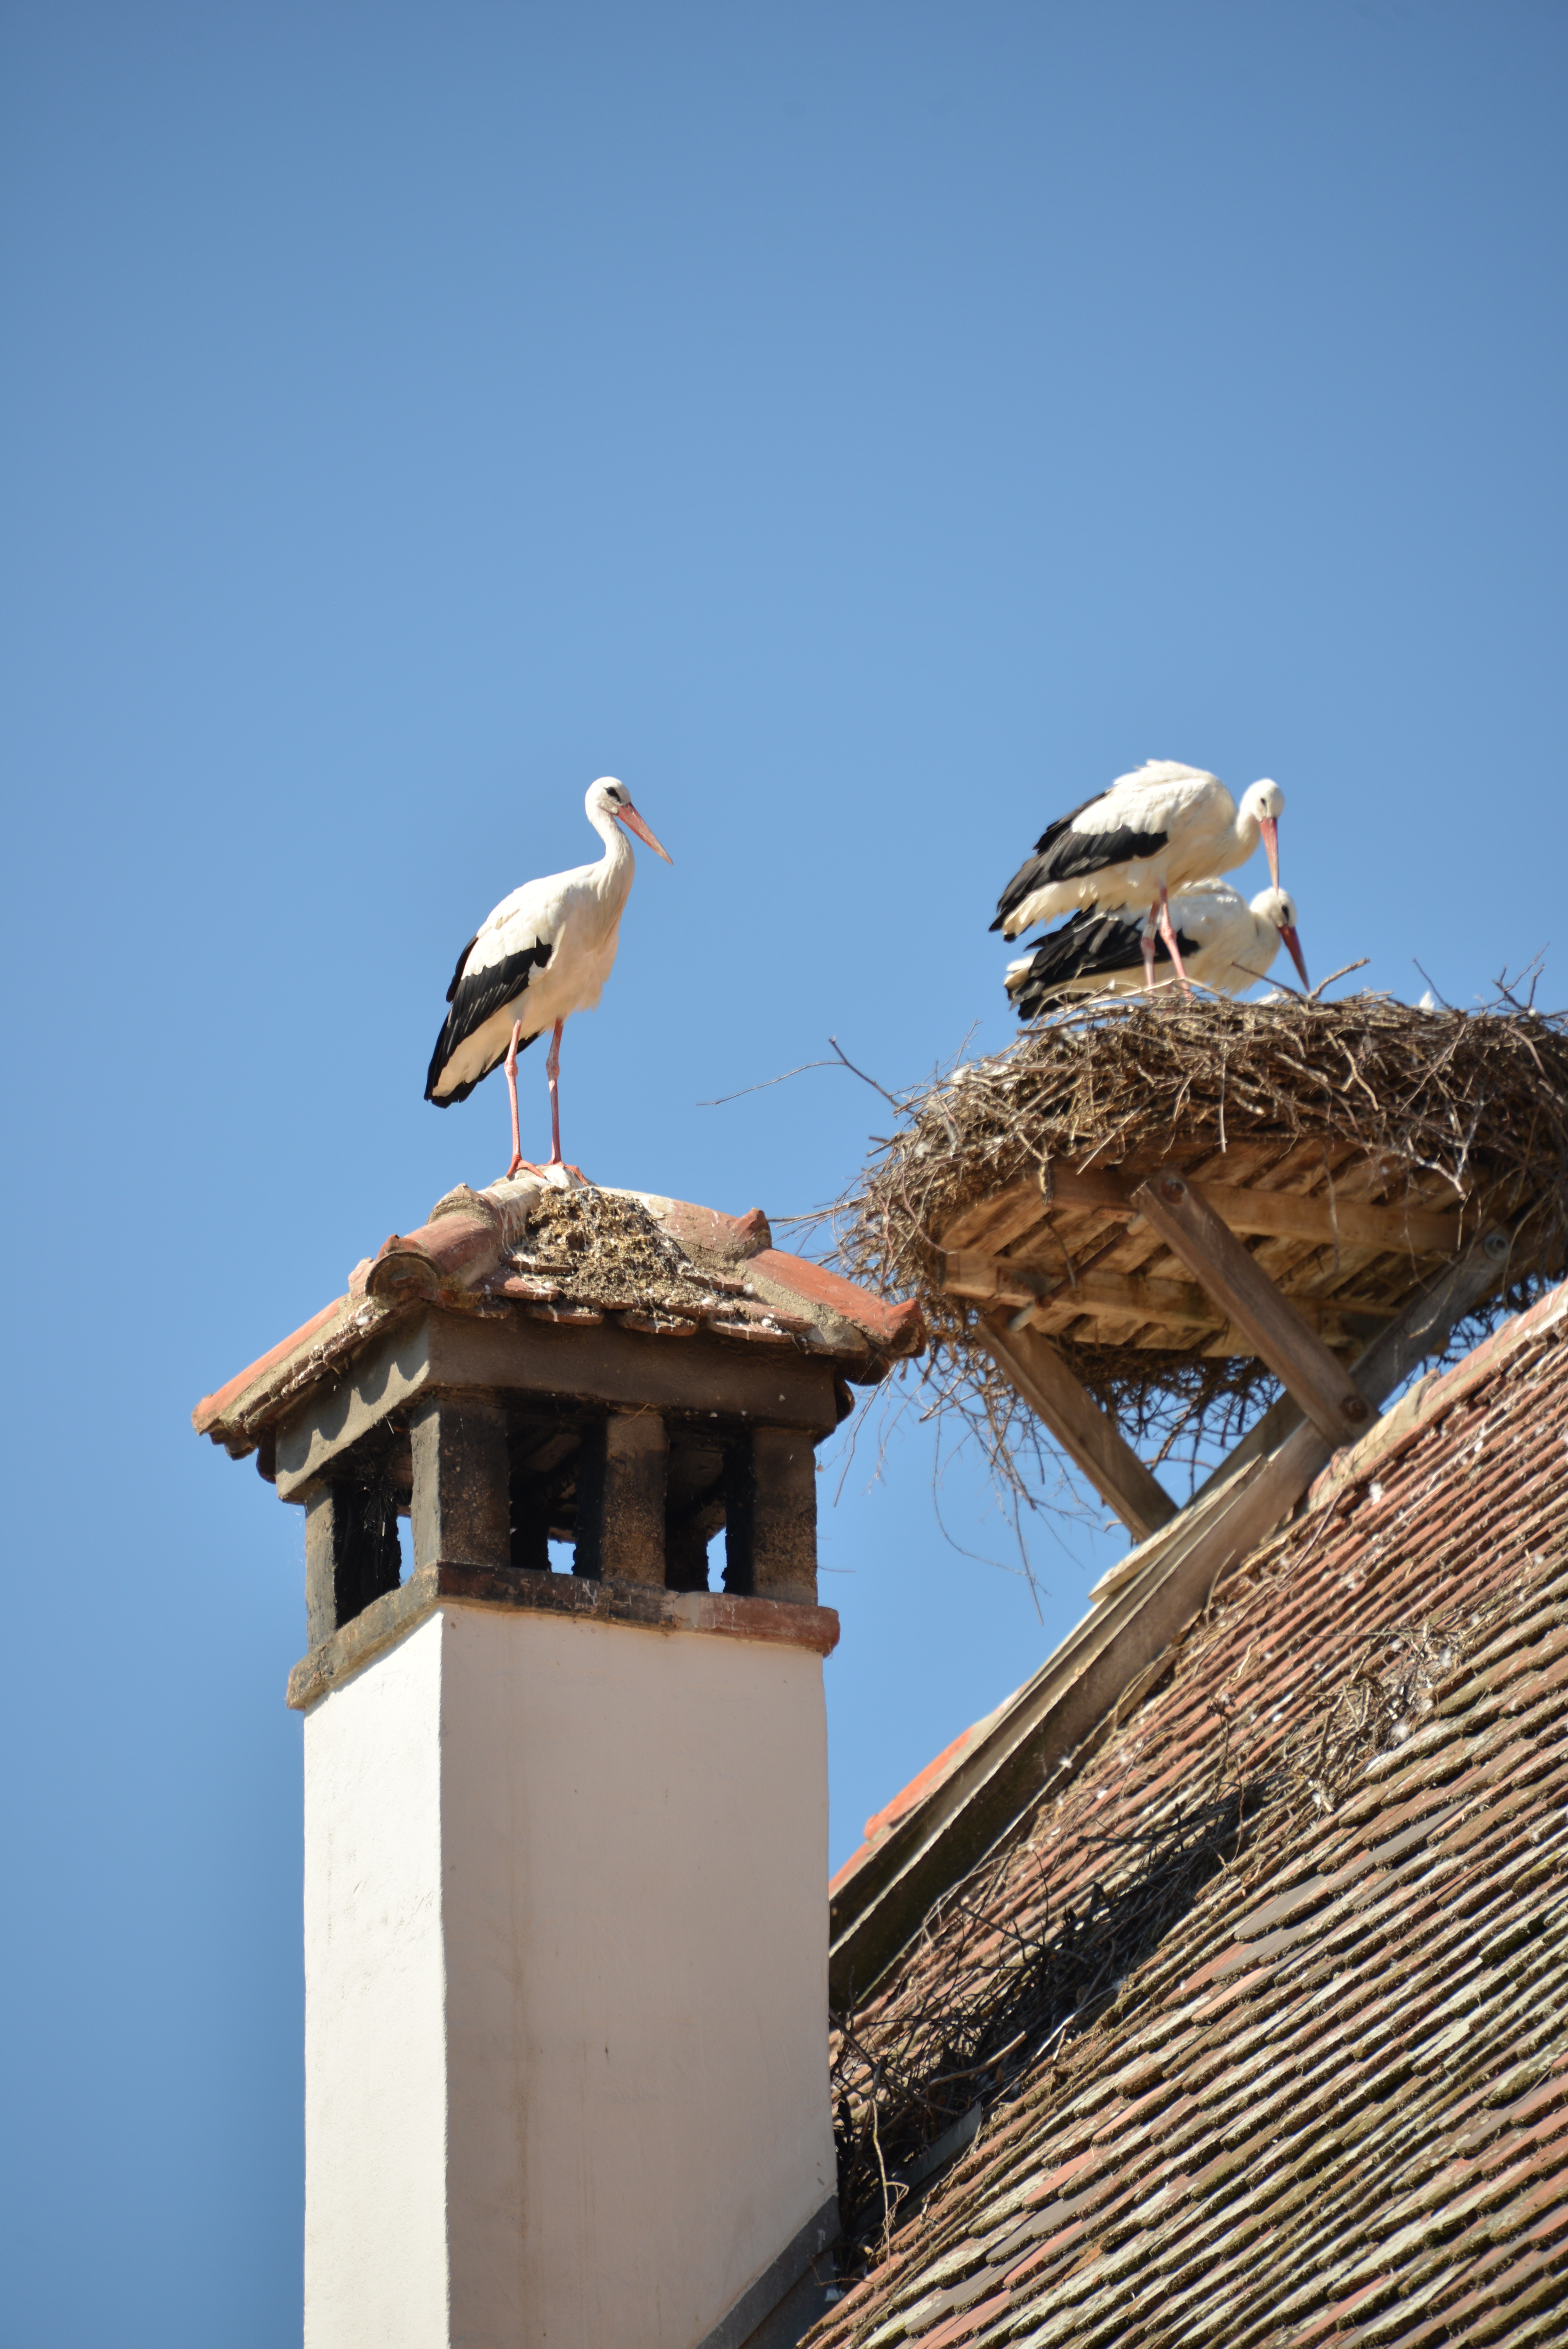
bird, roof, animal, seabird, tower, blue, brick, fauna, stork, roofing, vertebrate, white stork, rattle stork, storchennest, ciconiiformes